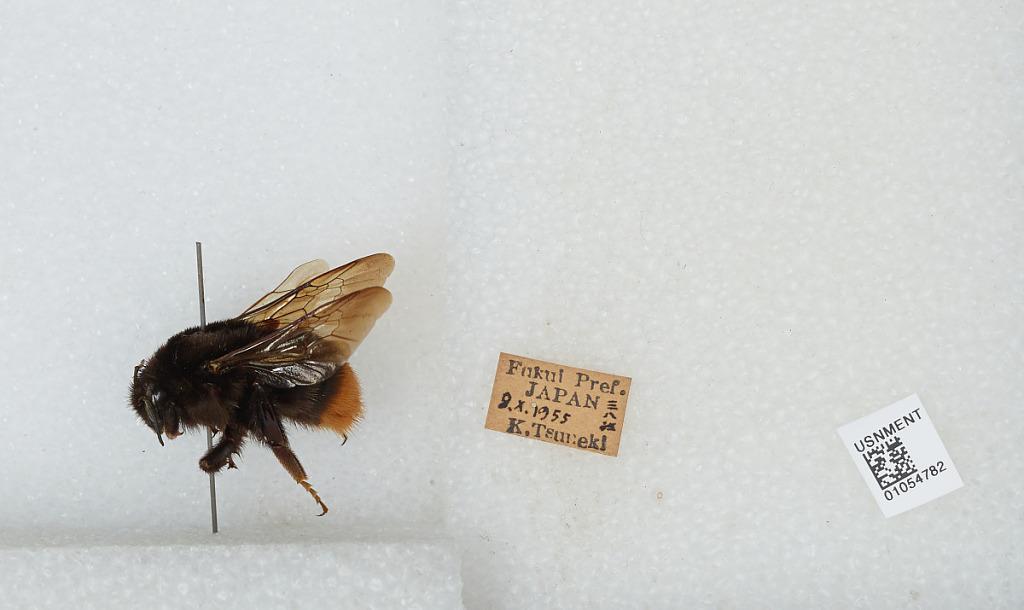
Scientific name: Bombus sp.
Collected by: K. Tsuneki
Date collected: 1955-10-9
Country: Japan
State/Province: Fukui